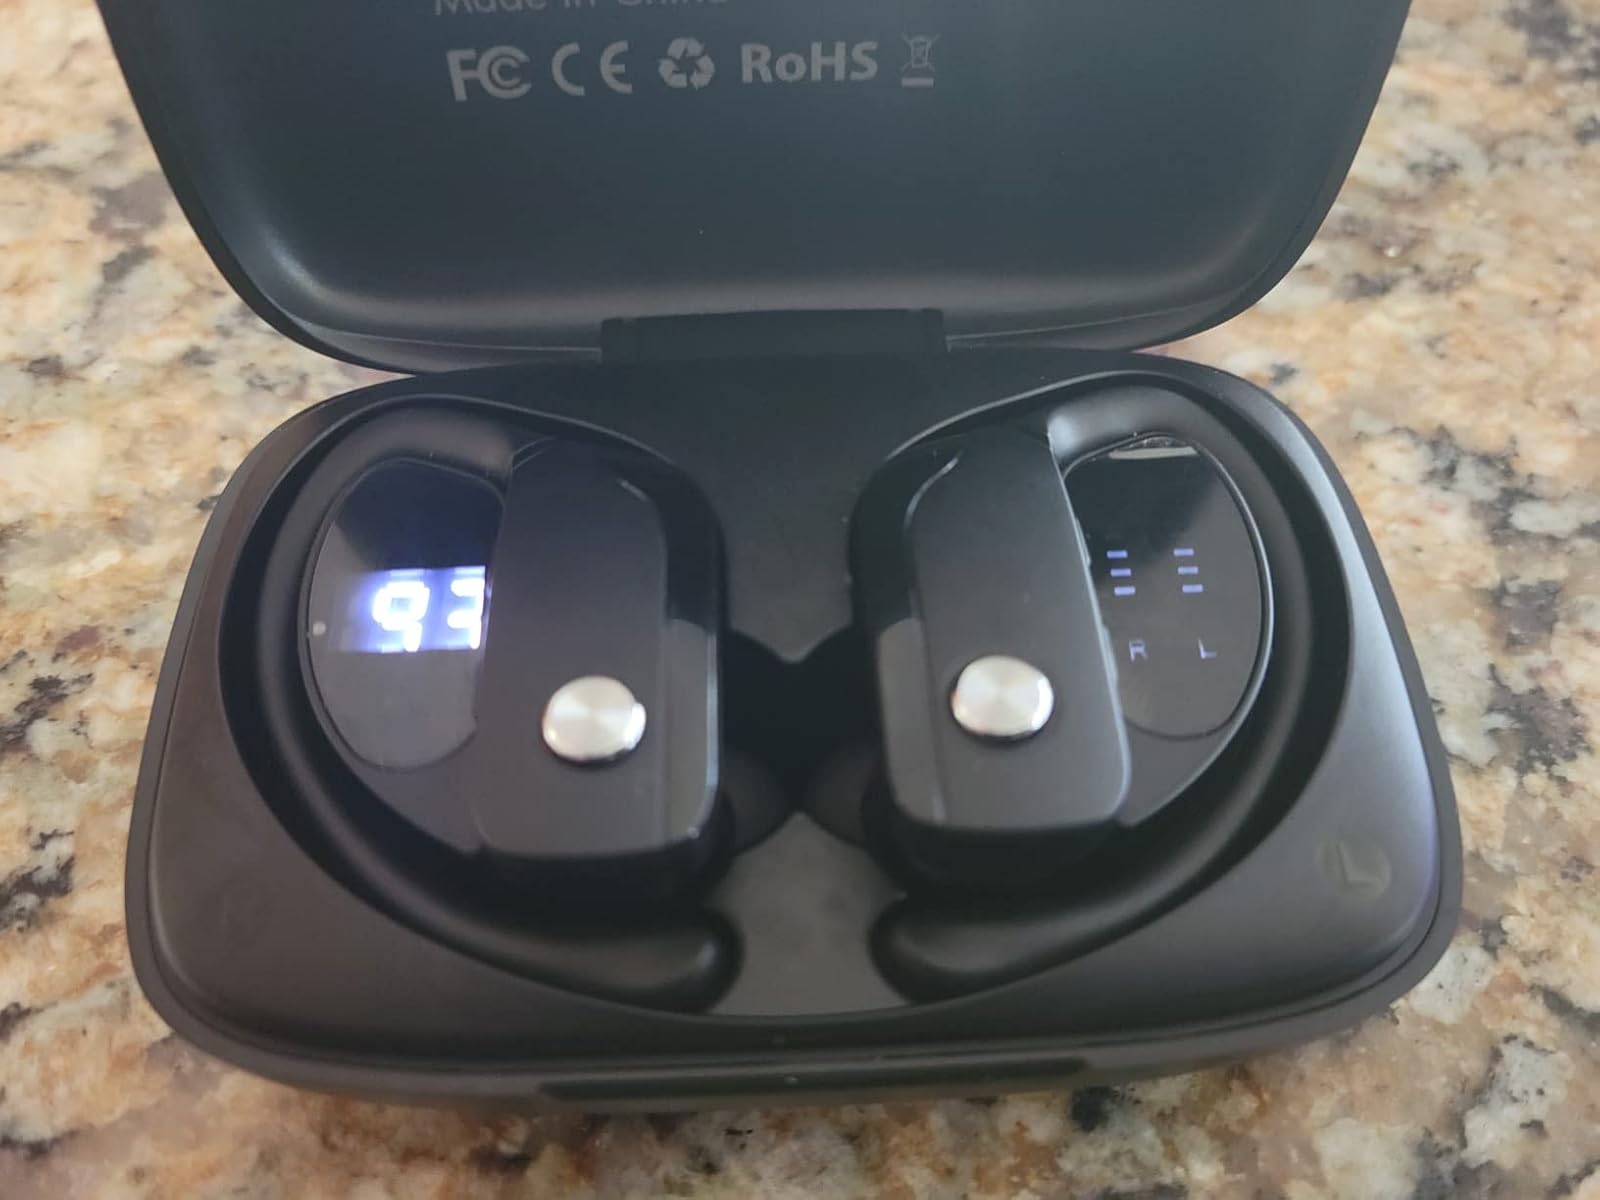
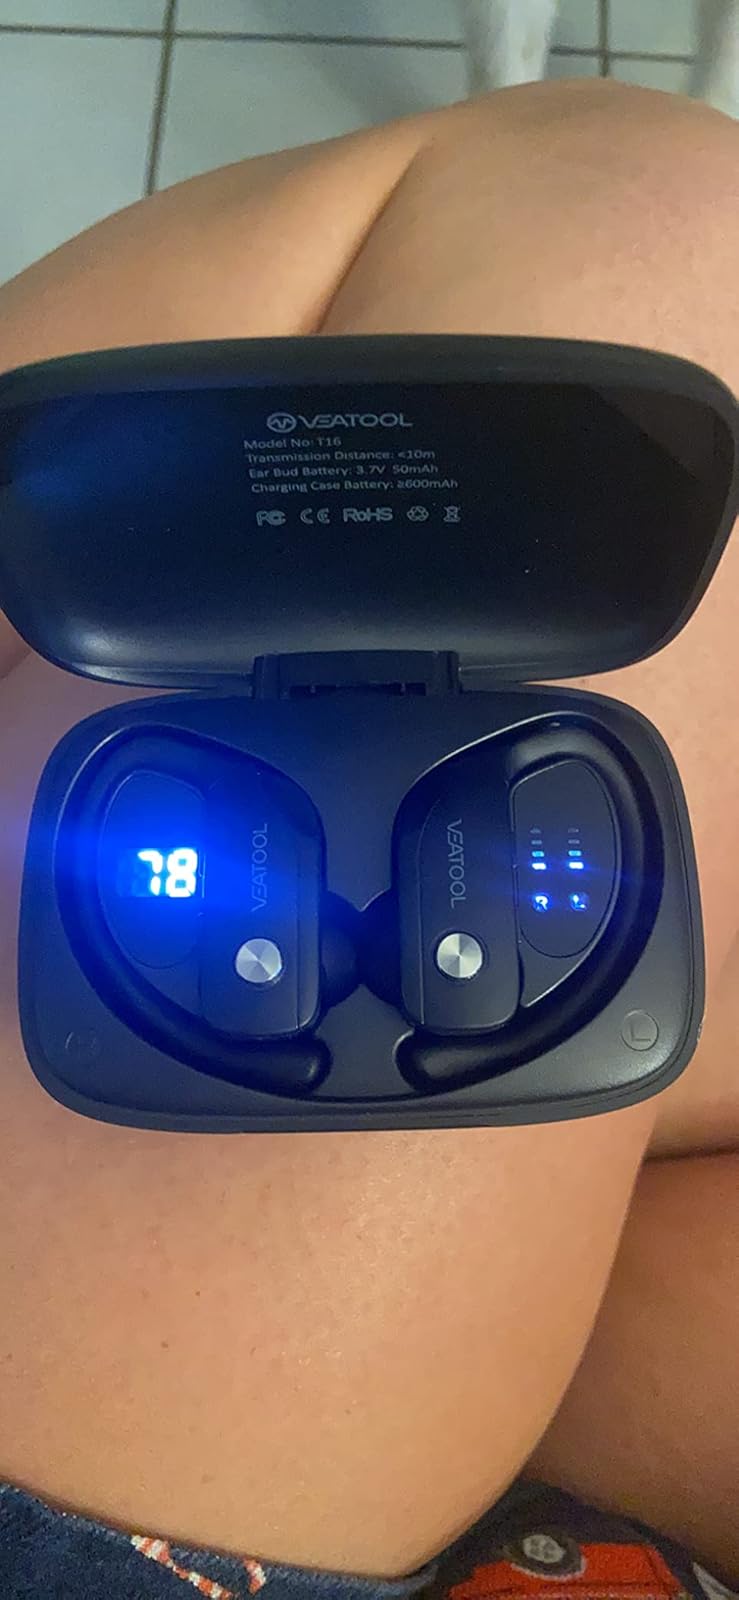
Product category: earbuds
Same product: no